Question: What is the building made out of?
Tambaya: Daga me akayi ginin?
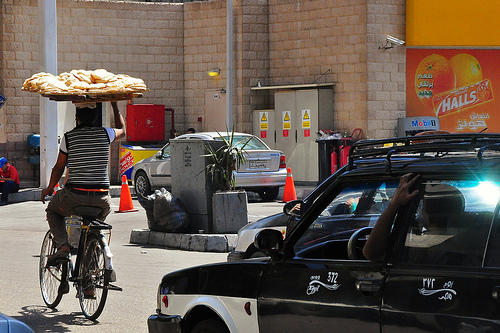
Answer: Cinder blocks.
Amsa: Ƙonannen bulo.